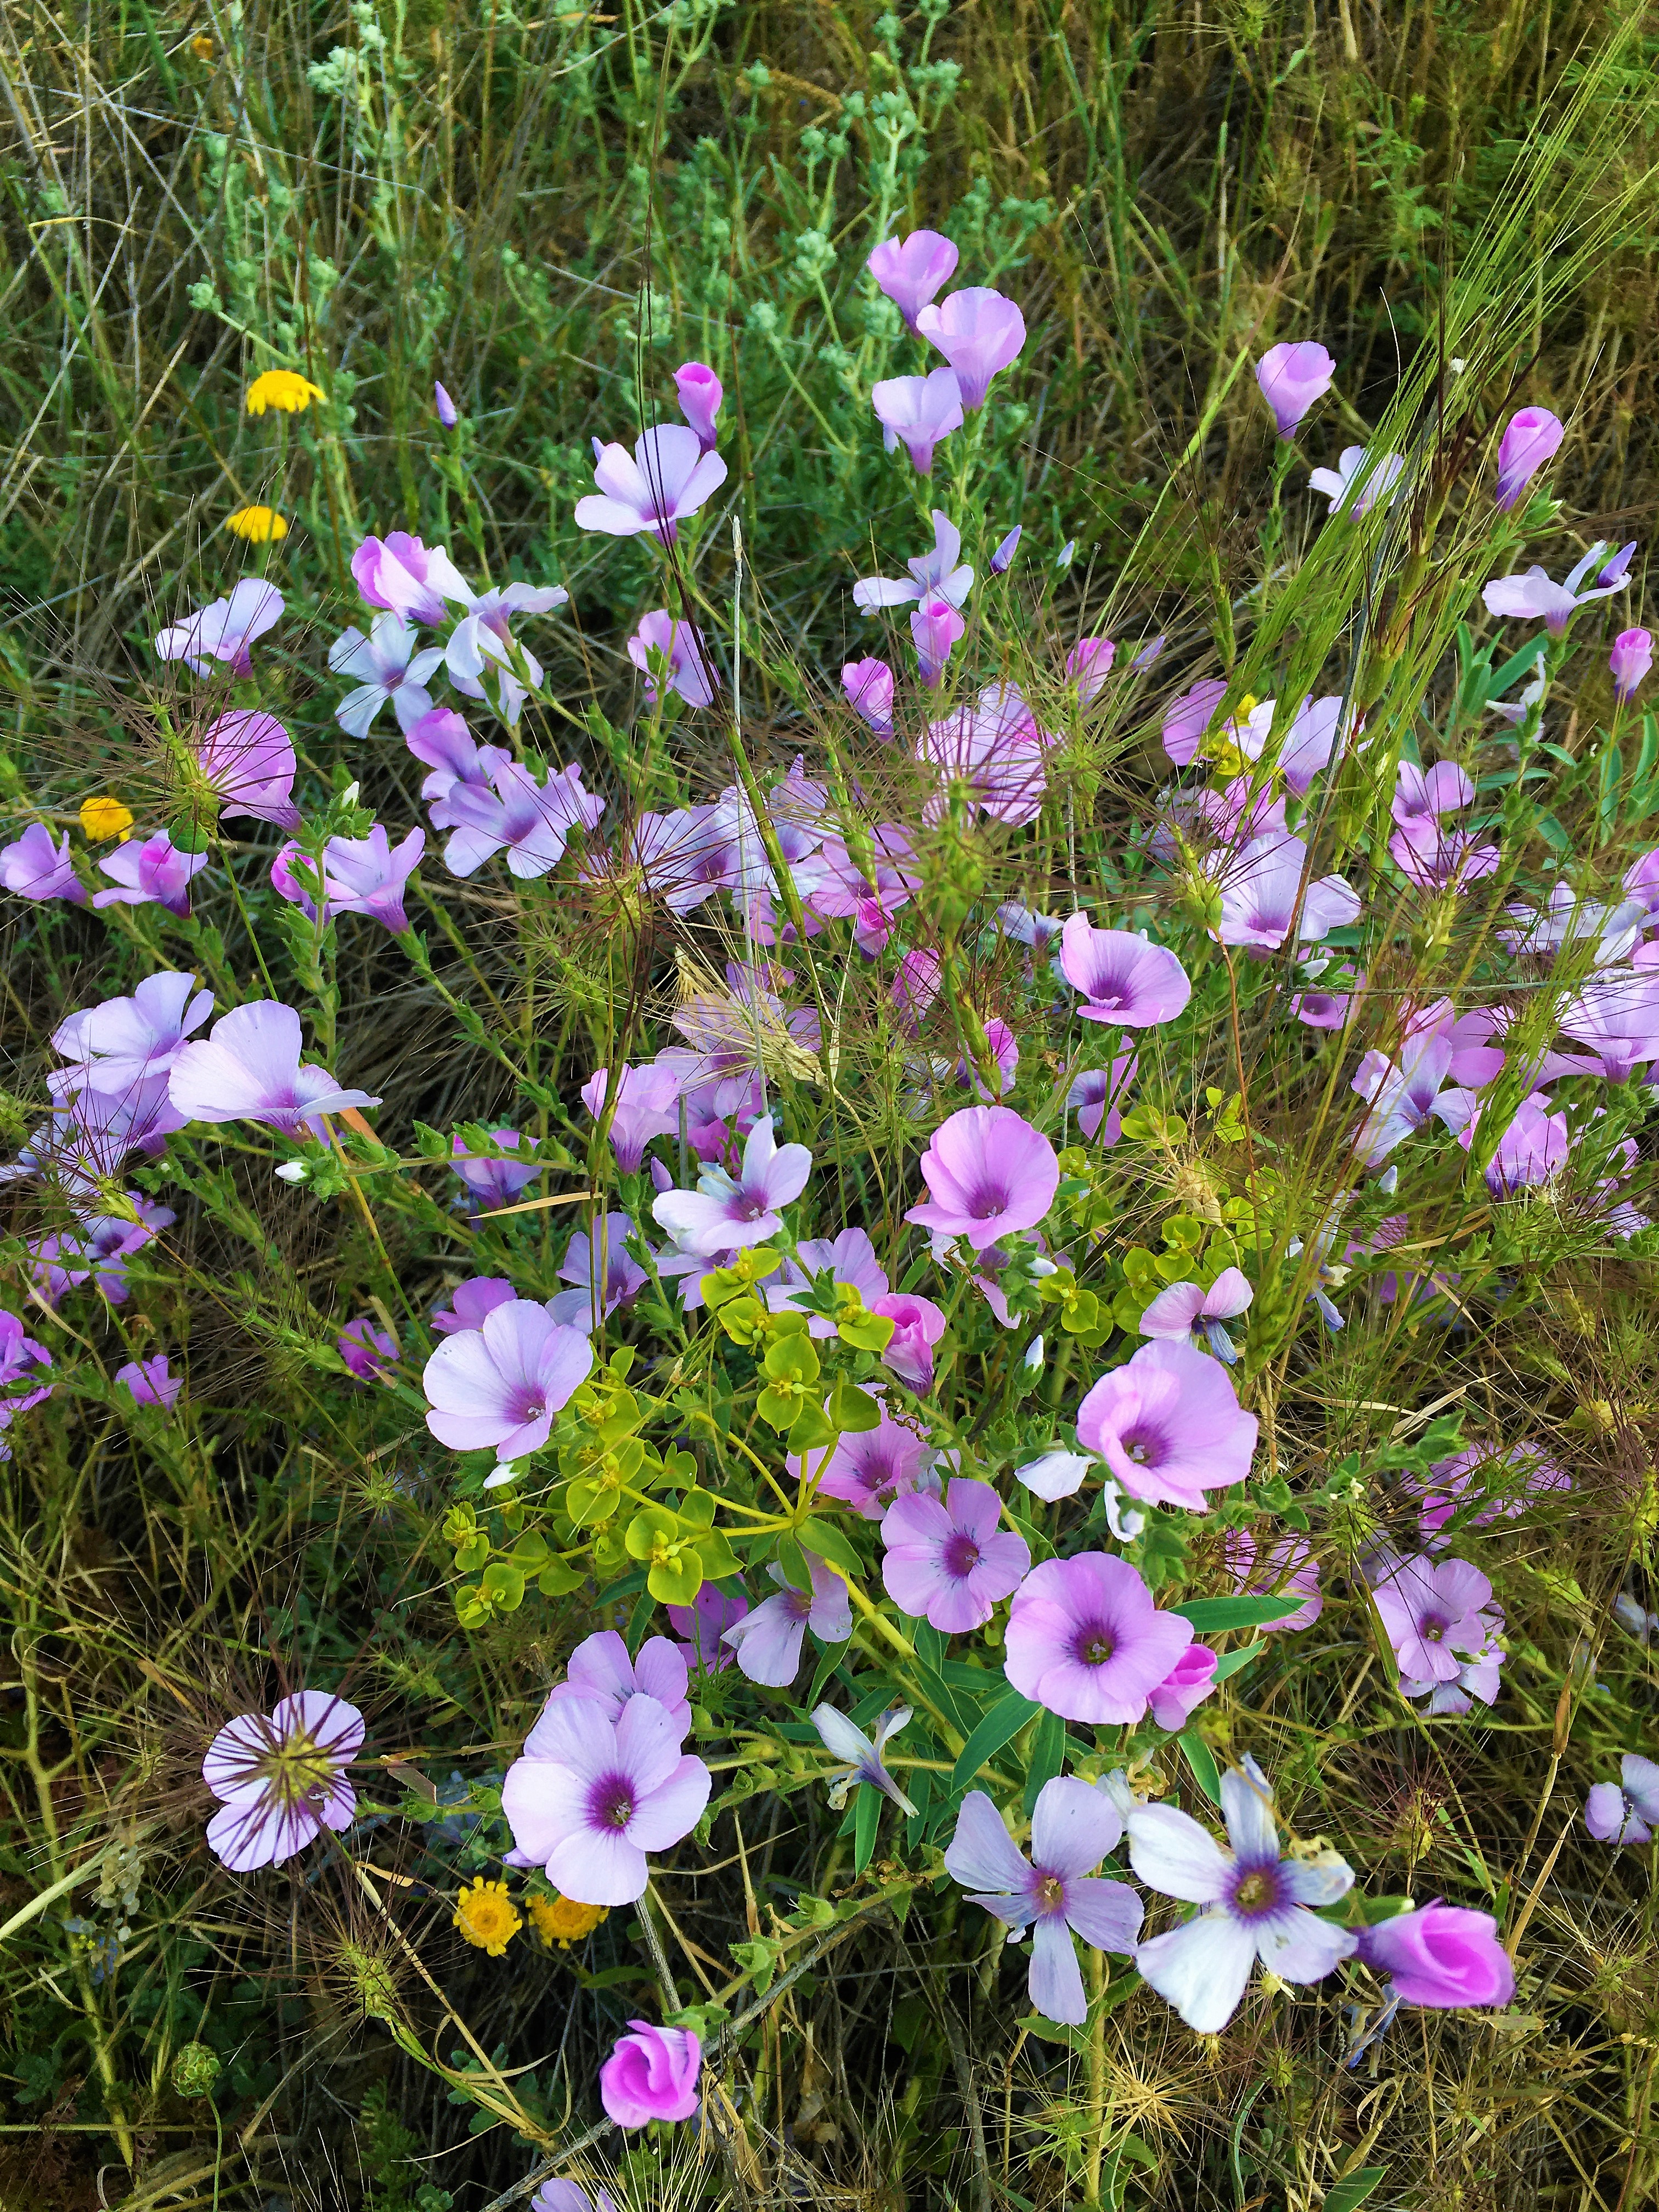
landscape, lake, nature, trees, water, flowering plant, flower, plant, botany, bird's eye, wildflower, grass family, spring, petal, groundcover, geranium, geraniaceae, shrub, dianthus, pink family, violet family, bellflower family, herbaceous plant, wallflower, bellflower, viola, perennial plant